Oru Visheshapetta Biriyani Kissa

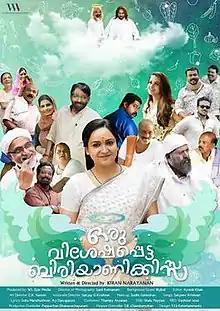
Theatrical release poster

Oru Visheshapetta Biriyani Kissa is a 2017 Indian Malayalam-language fantasy comedy film written and directed by Kiran Narayan. It stars Lena, Joju George, Nedumudi Venu, Mamukkoya, V. K. Sreeraman, and Sunil Sukhada. The film was released on 25 August 2017.